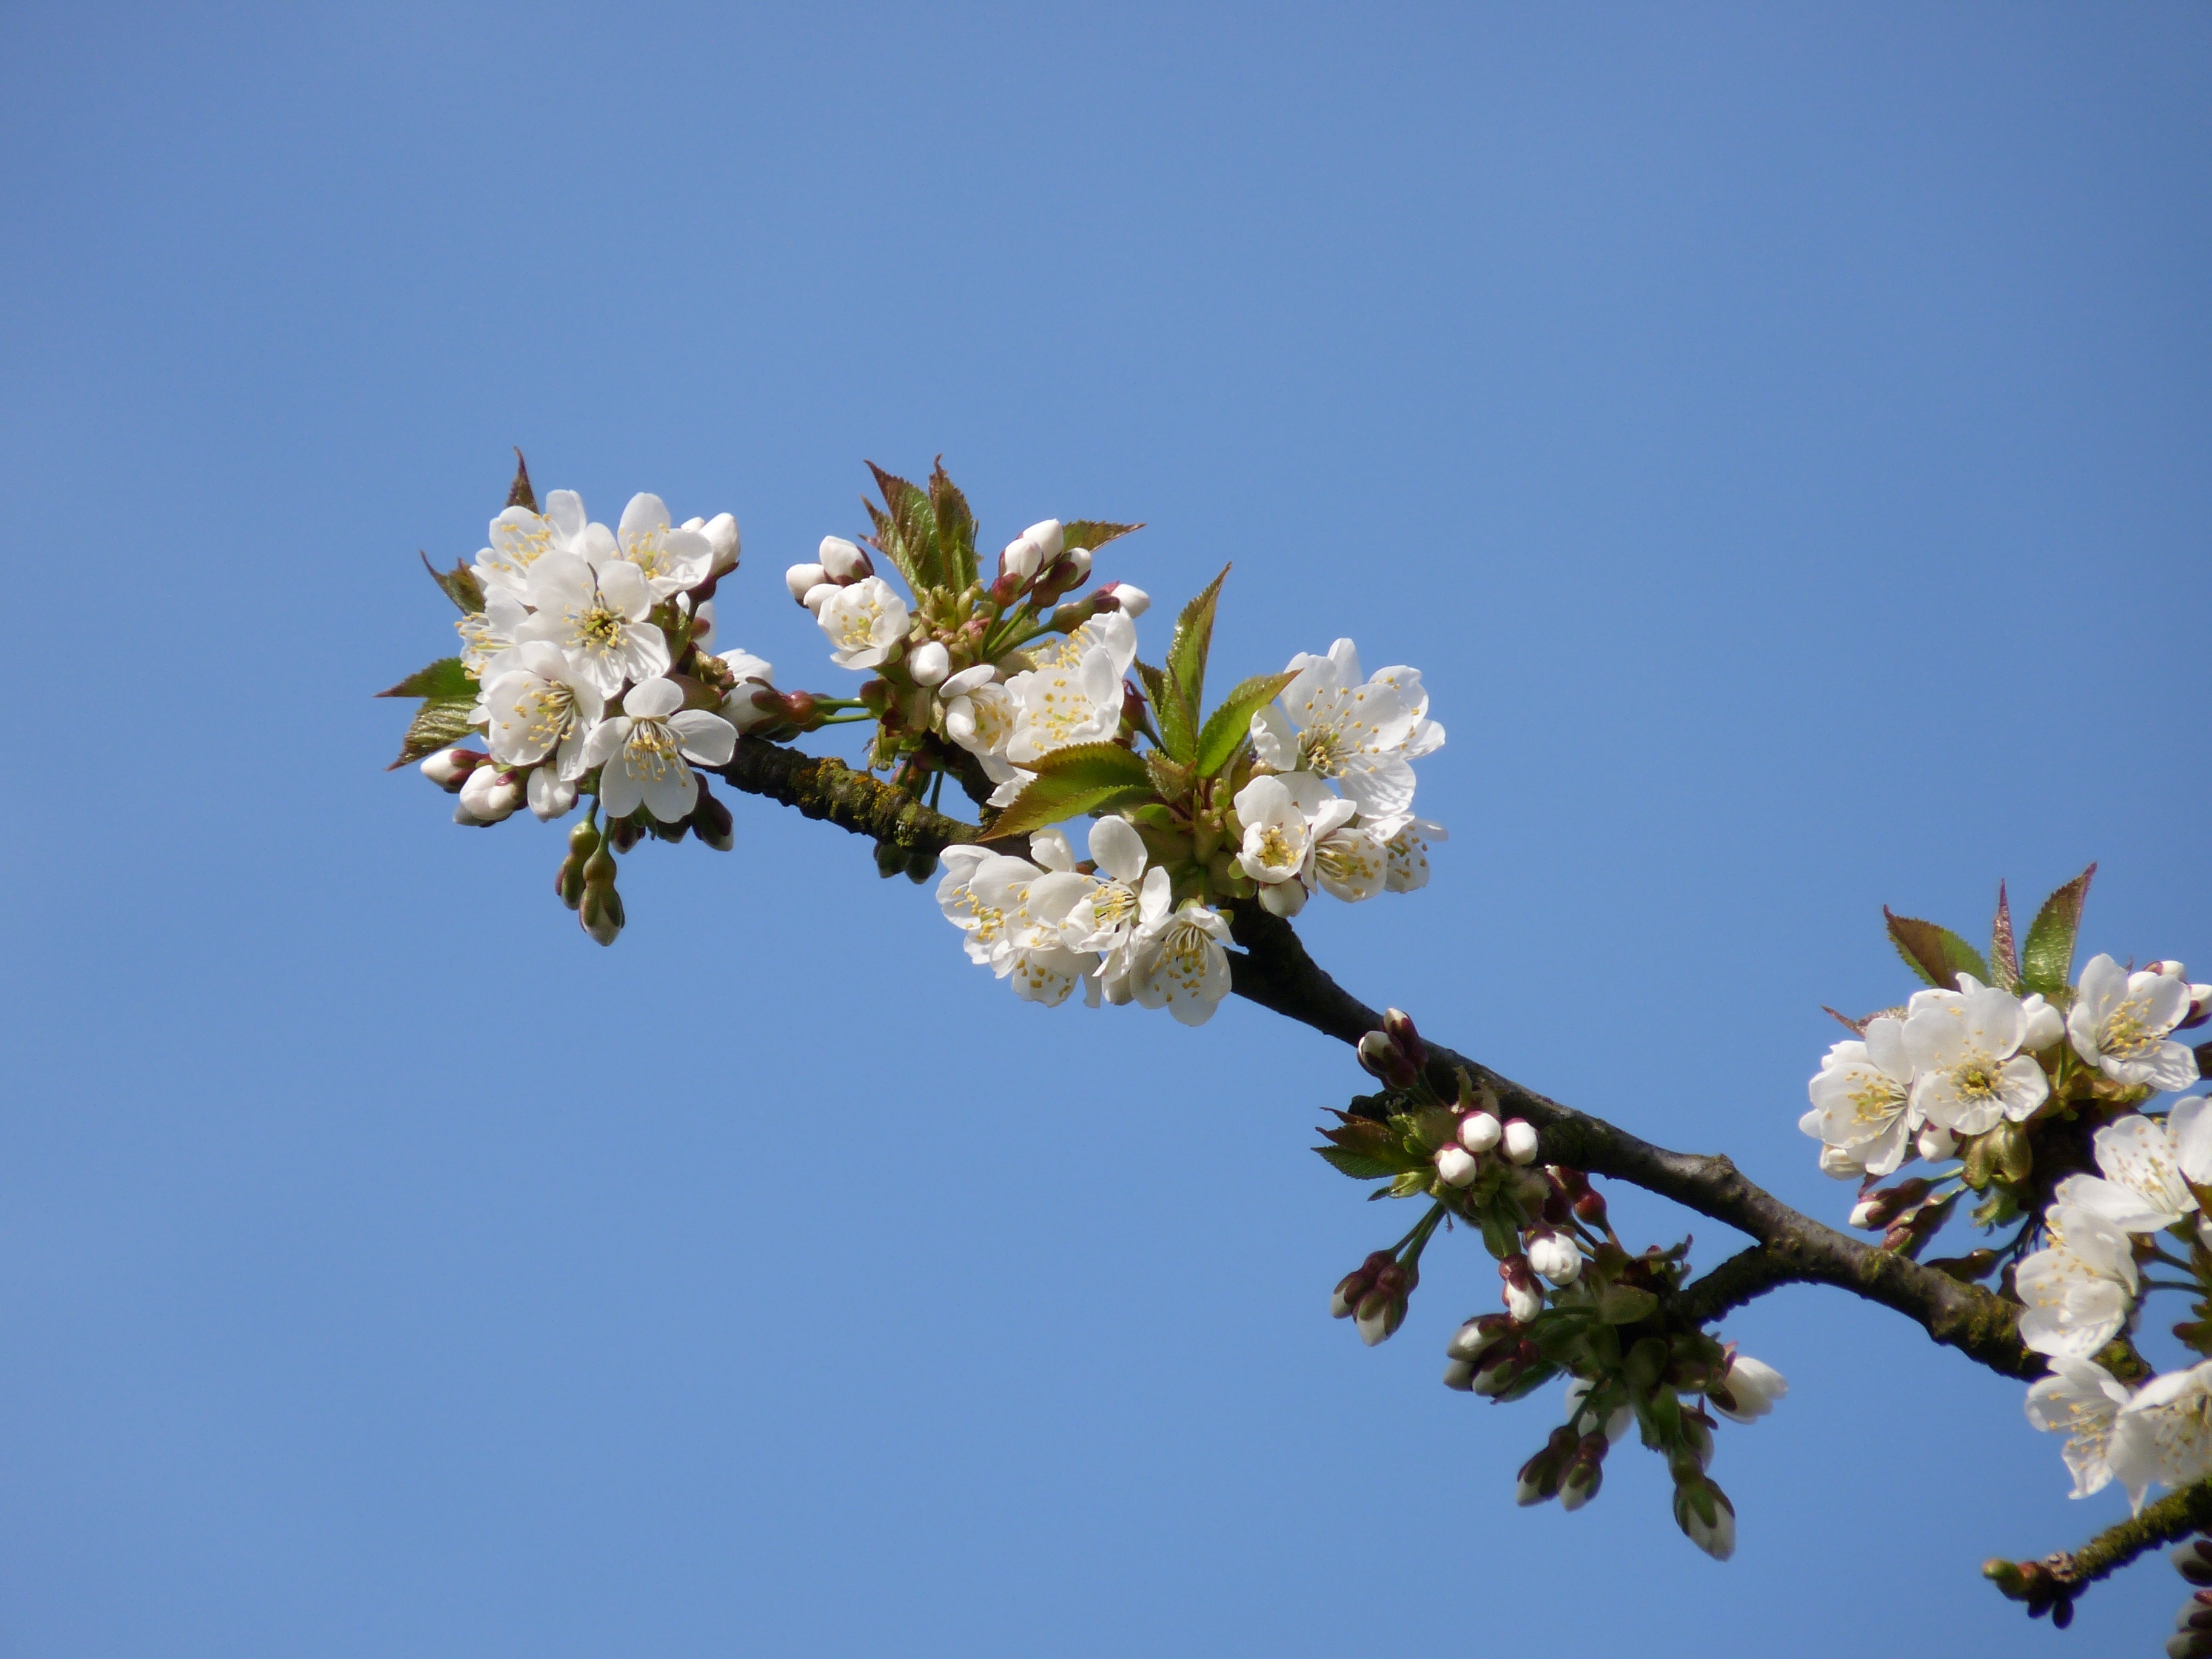
tree, nature, branch, blossom, plant, sky, white, flower, bloom, food, spring, produce, pink, flora, cherry blossom, white flower, shrub, fruit tree, spring flower, cherry, fr hlingsanfang, flowering plant, land plant